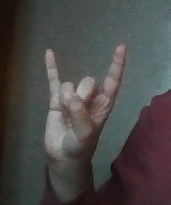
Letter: la